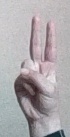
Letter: taa